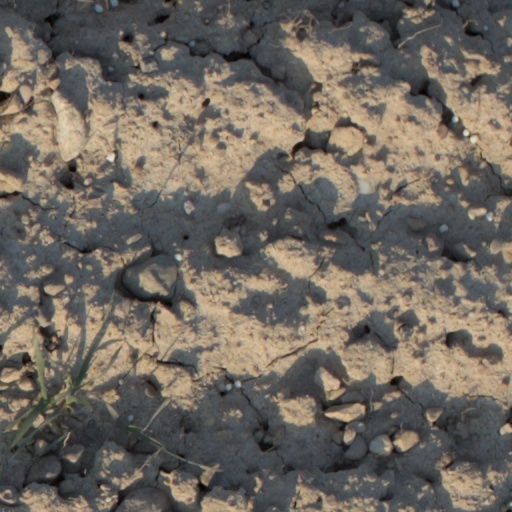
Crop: wheat